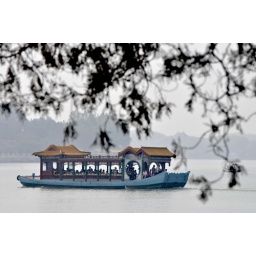
Tourist boat on lake at Summer Palace in Beijing.